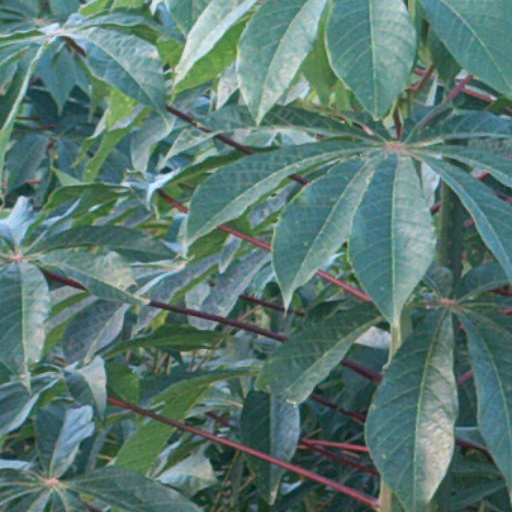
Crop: cassava